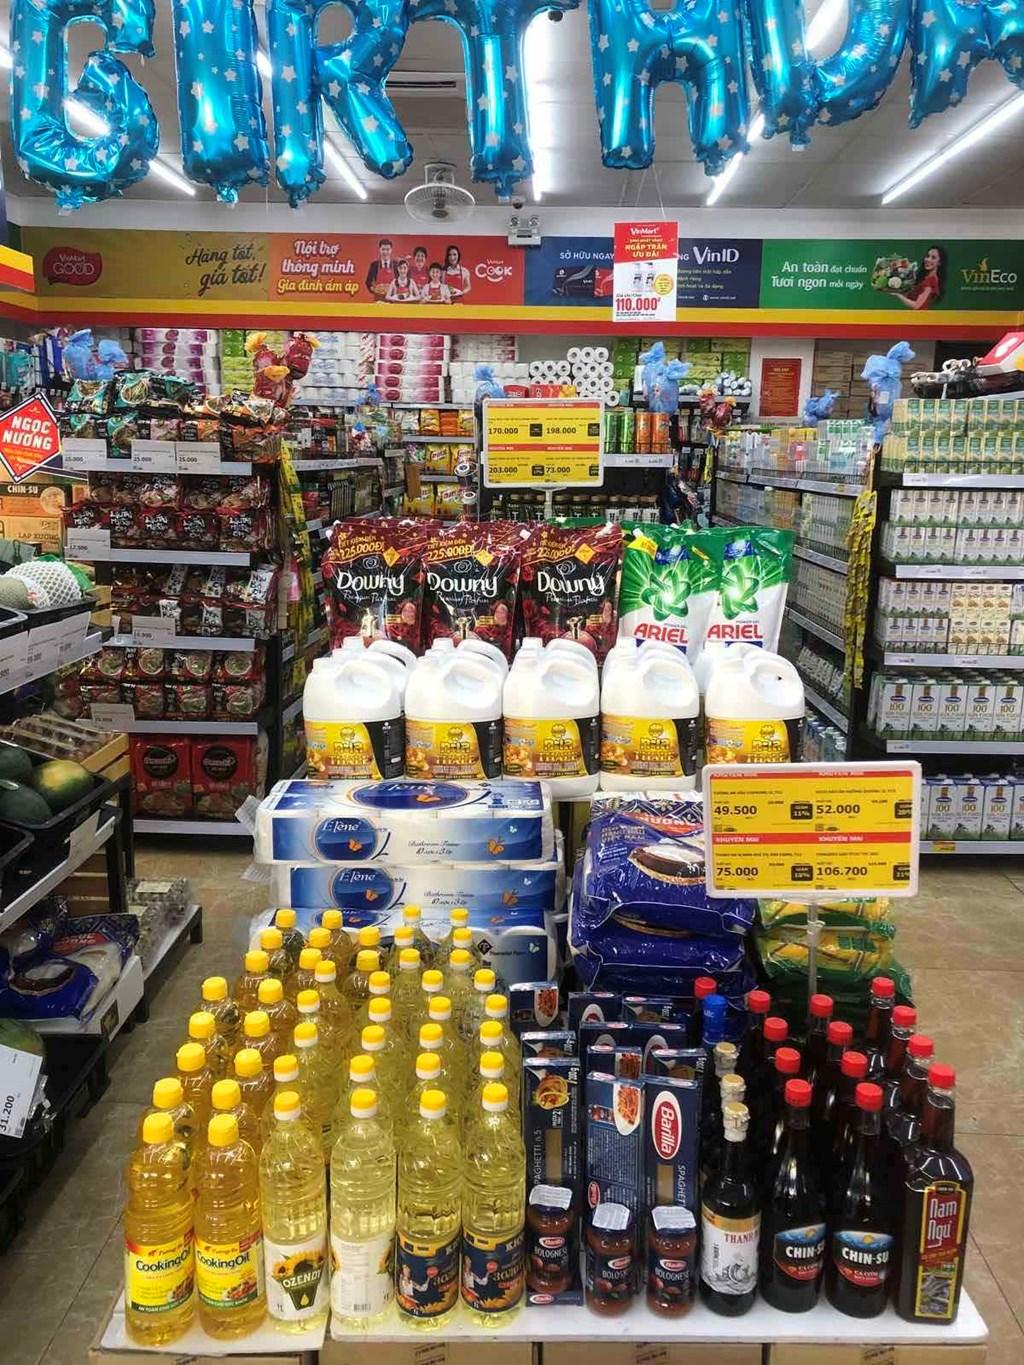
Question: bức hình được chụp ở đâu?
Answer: bức hình được chụp ở trong một siêu thị